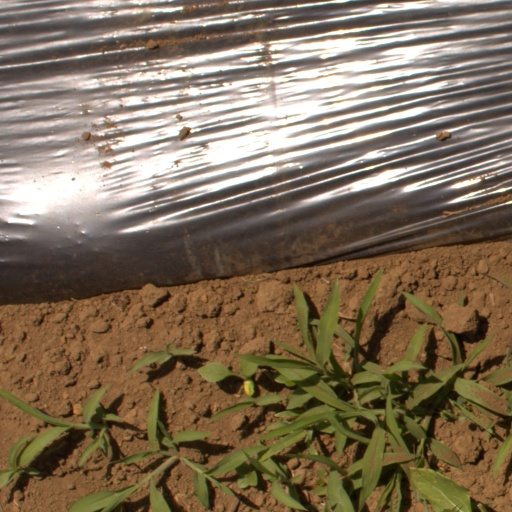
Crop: Jerusalem artichoke